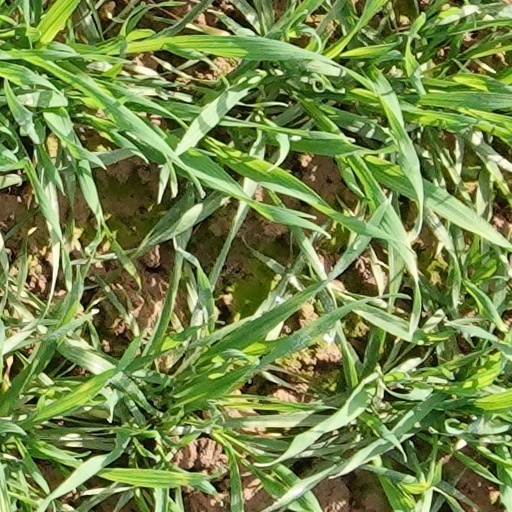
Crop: wheat